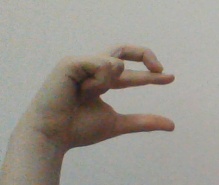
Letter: thal